Ian Hunter (singer)

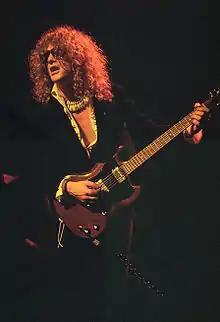
Hunter performing in 1973

Ian Hunter Patterson (born 3 June 1939) is an English singer, songwriter and musician. He is best known as the lead vocalist of the rock band Mott the Hoople, from its inception in 1969 to its dissolution in 1974, and at the time of its 2009, 2013, and 2019 reunions. Hunter was a musician and songwriter before joining Mott the Hoople, and continued in this vein after he left the band. He embarked on a solo career despite ill health and disillusionment with commercial success, and often worked in collaboration with Mick Ronson, David Bowie's sideman and arranger from "The Rise and Fall of Ziggy Stardust and the Spiders from Mars" period.